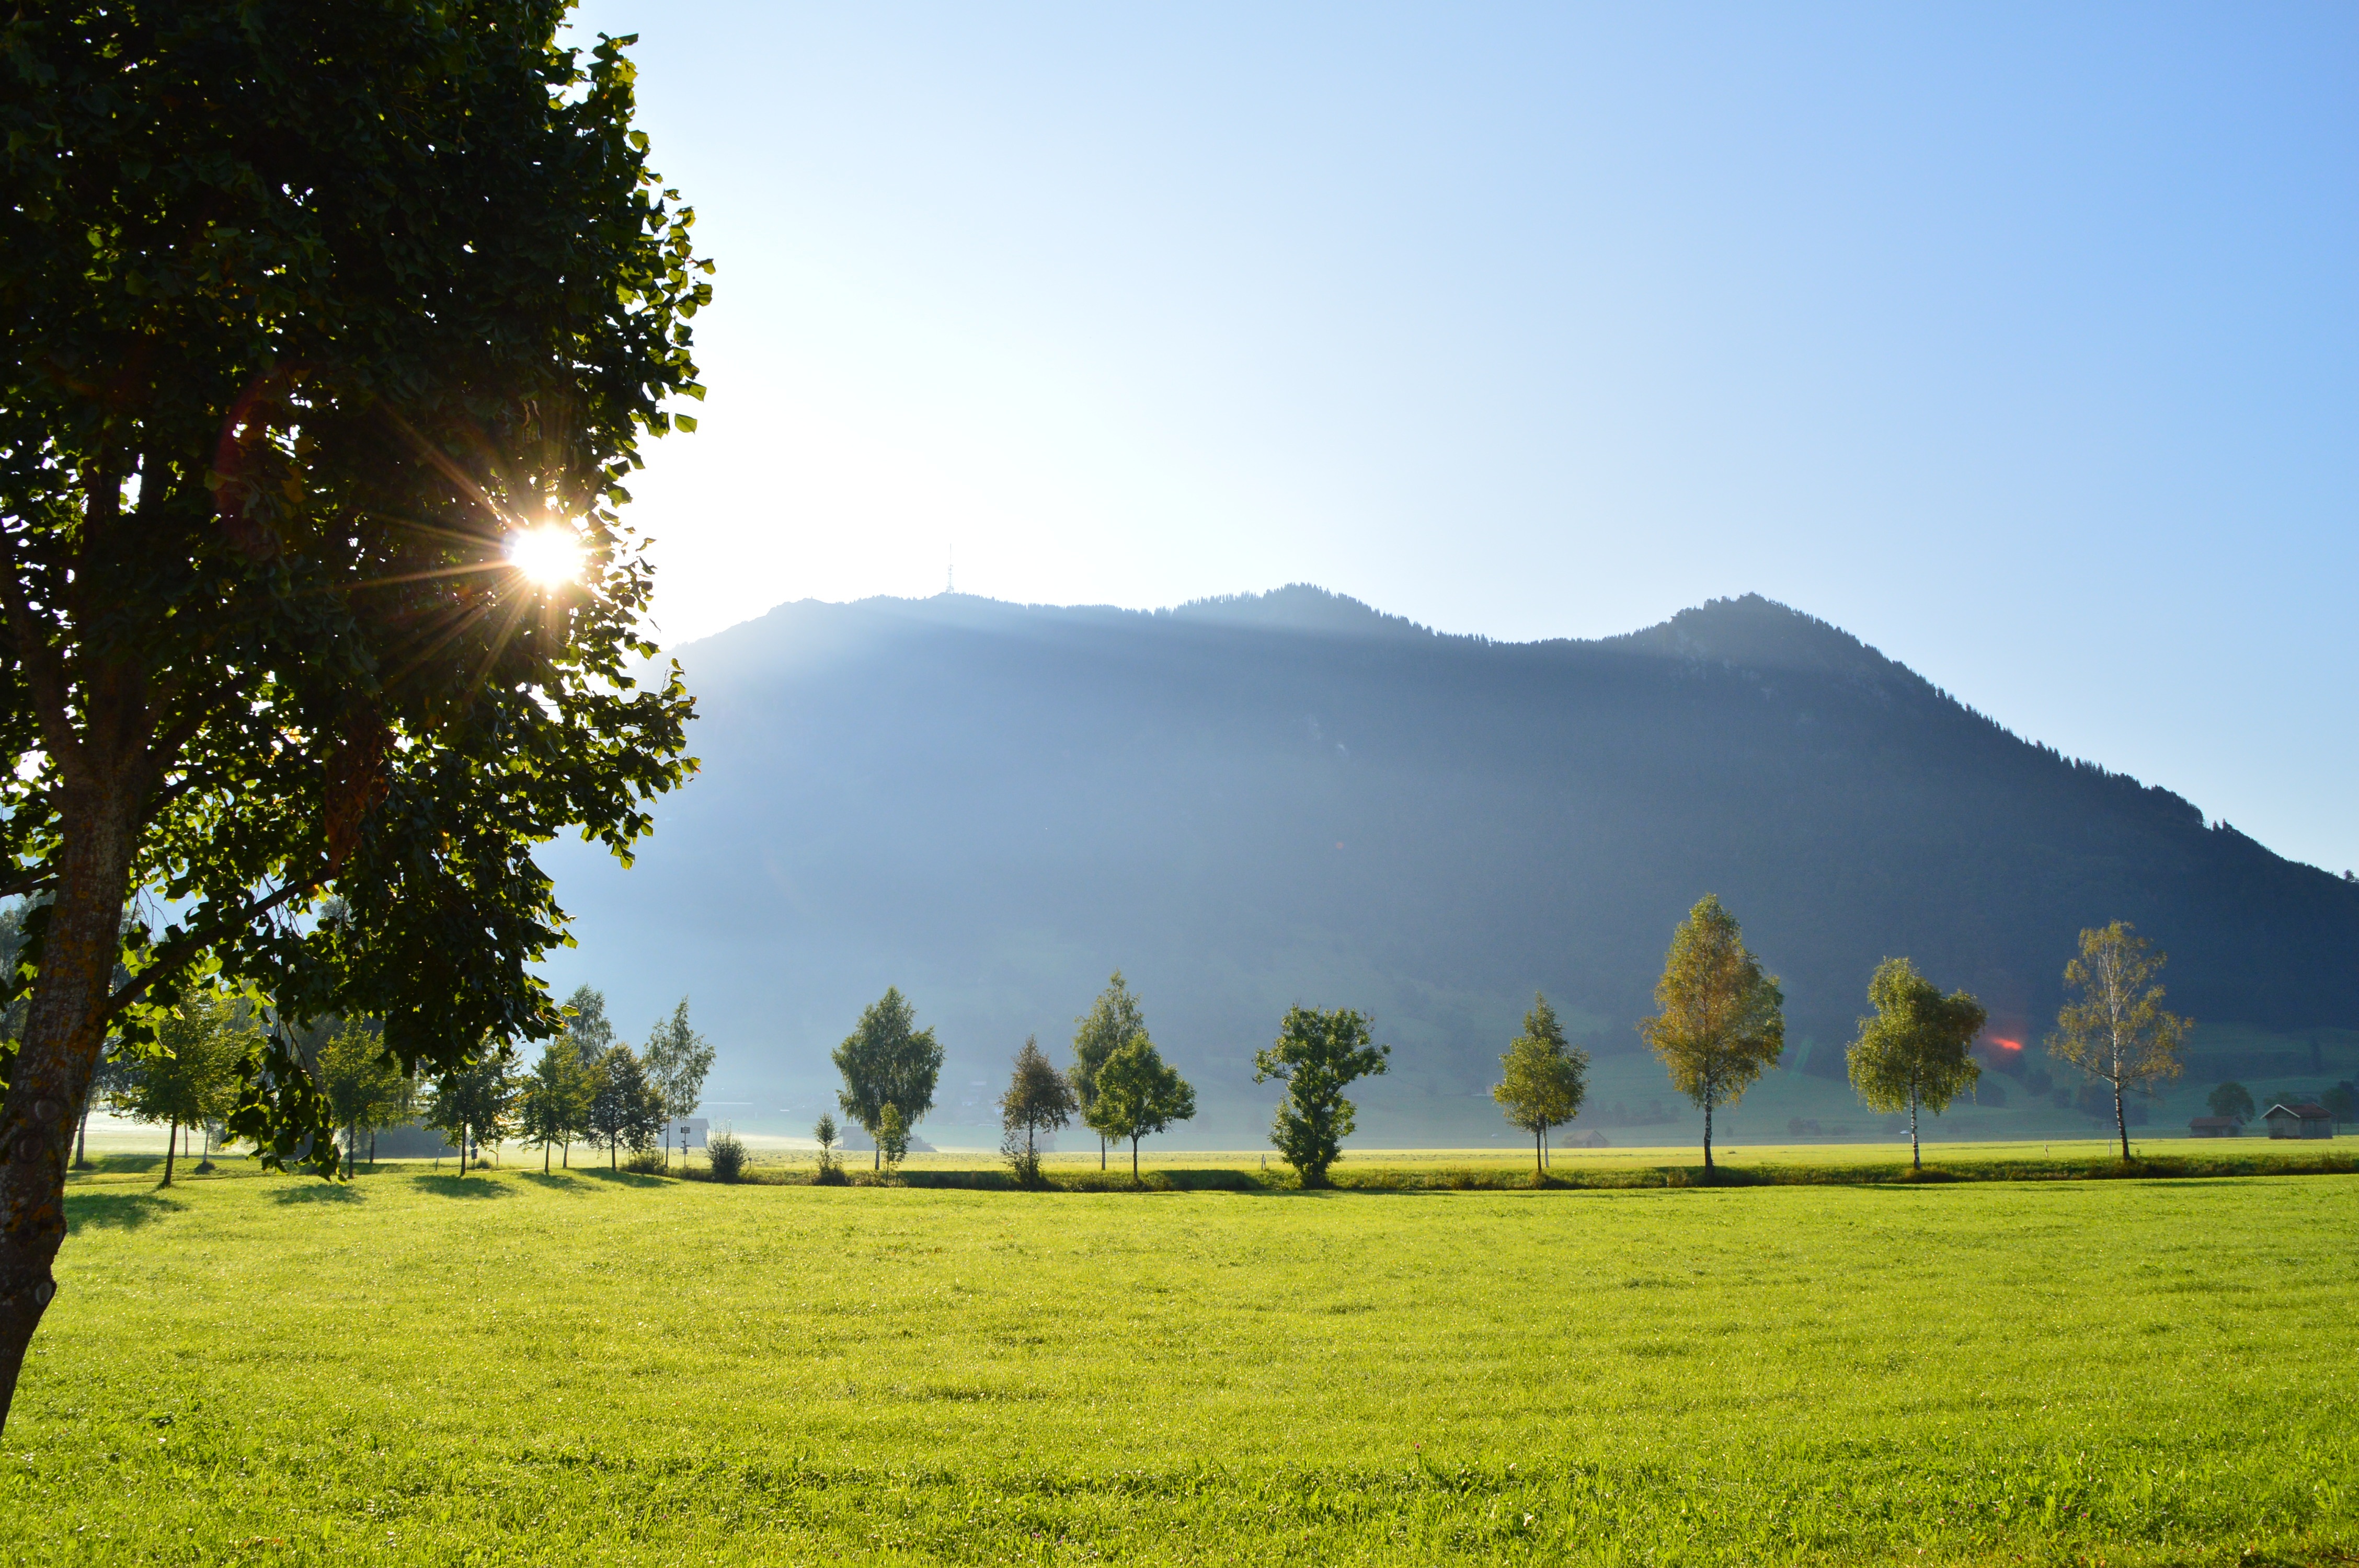
landscape, tree, nature, grass, horizon, mountain, cloud, plant, sky, sunrise, field, meadow, sunlight, morning, leaf, hill, flower, green, autumn, alpine, agriculture, plain, trees, avenue, grassland, rural area, greened, geographical feature, atmospheric phenomenon, mountainous landforms, allgau